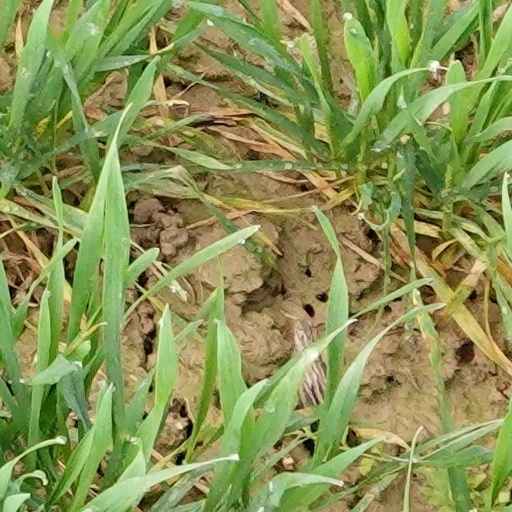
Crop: wheat